Belarus Free Theatre

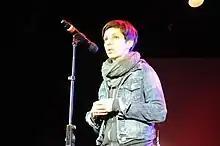
Natalia Koliada at a benefit in New York City, January 2011.

The Belarus Free Theatre (Belarusian: Свабодны тэатр, "Svabodny teatr") is a Belarusian underground theatre group.